Professional golf career of Tiger Woods

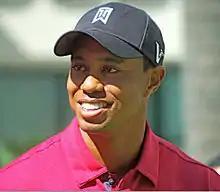
Woods at a charity event in October 2011

Woods opened his 2011 season at the Farmers Insurance Open at Torrey Pines Golf Course near San Diego. He has enjoyed tremendous success there, with six past Tour titles and a dramatic playoff win in the 2008 U.S. Open, but was making his first appearance at the course since that 2008 major win. Woods played strongly for the first two rounds, scoring 69–69 to sit five strokes behind halfway leader Bill Haas. But on the weekend, many wayward approach shots found greenside bunkers, and Woods was unable to recover sufficiently well to stay in contention. He scored 74–75 to end at one-under-par 287, 15 strokes behind winner Bubba Watson, in a tie for 44th place. It was the worst season-opening performance of his career.